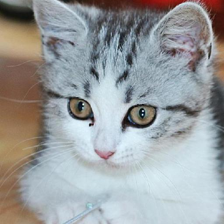
Label: animals